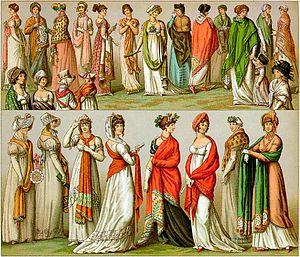
Le châle est une grande pièce de tissu que l'on drape sur les épaules ou que l'on porte parfois autour du cou ou sur la tête à la manière d'un voile.